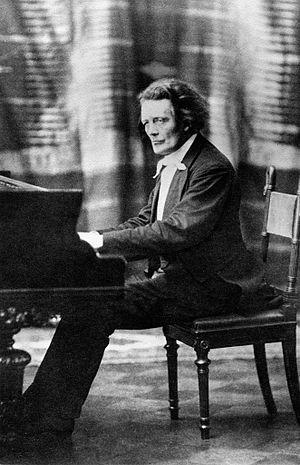
Cette liste de pianistes classiques par école, illustre la filiation de l'enseignement de pianiste dans l'ordre historique au cours du XIXᵉ siècle et début du XXᵉ siècle. Elle peut être retracée, pour la majorité des pianistes, en quelques chaînons dans les écoles classiques connues.